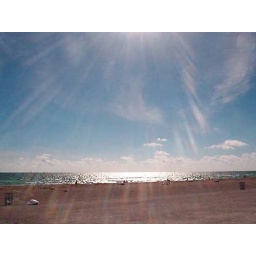
Sun's rays over the sand, ocean and sky